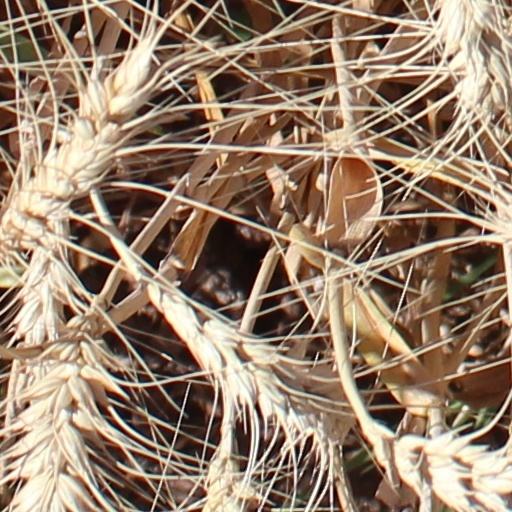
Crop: wheat